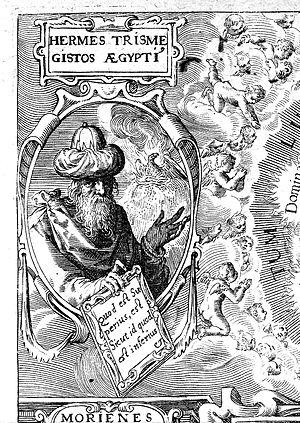
Oswald Crollius ou Oswald Croll, est un médecin et chimiste allemand se réclamant de Paracelse. Il est l'auteur d'un traité de « chimie », intitulé Basilica chymica, publié à Francfort-sur-le-Main en 1609, l'année de sa mort. L’ouvrage écrit en latin, connut 18 éditions entre 1609 et 1658 et fut traduit en français, anglais, allemand et même arabe.